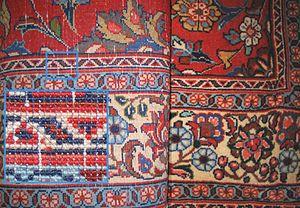
Le tapis persan est un élément essentiel et une des manifestations les plus distinguées de la culture et de l'art persans, dont les origines remontent à l'âge du bronze.